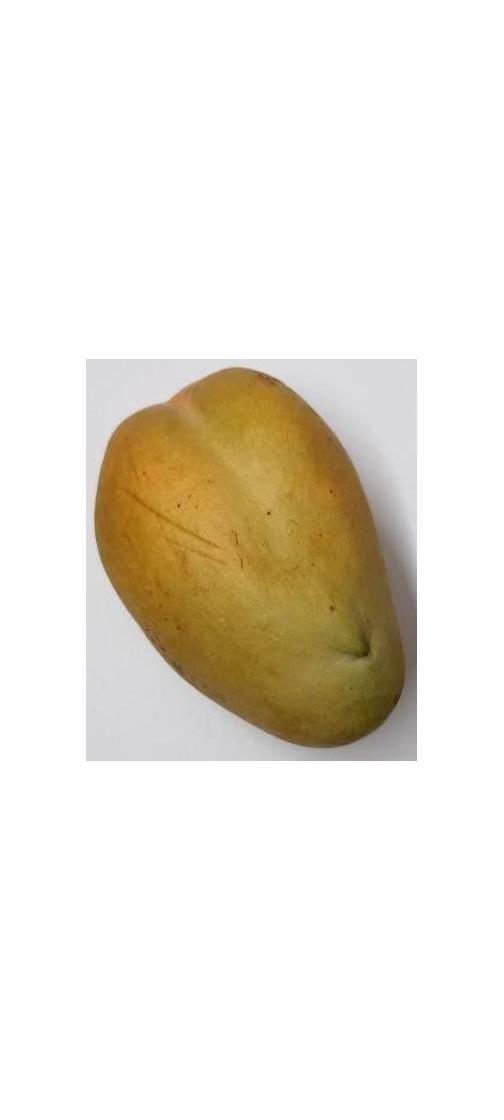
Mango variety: Bari-11